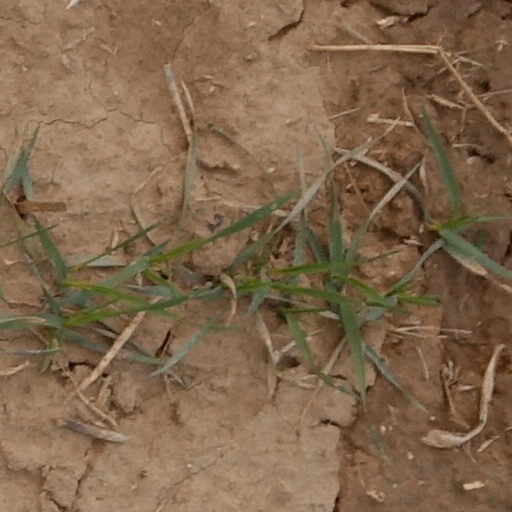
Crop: wheat